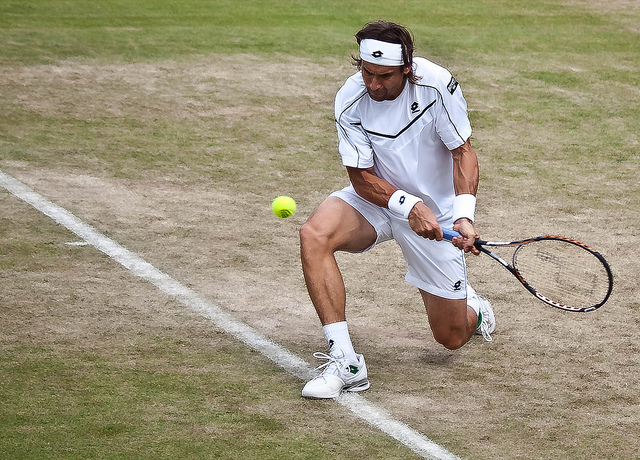
một người đàn ông đang chuẩn bị đánh quả bóng tennis